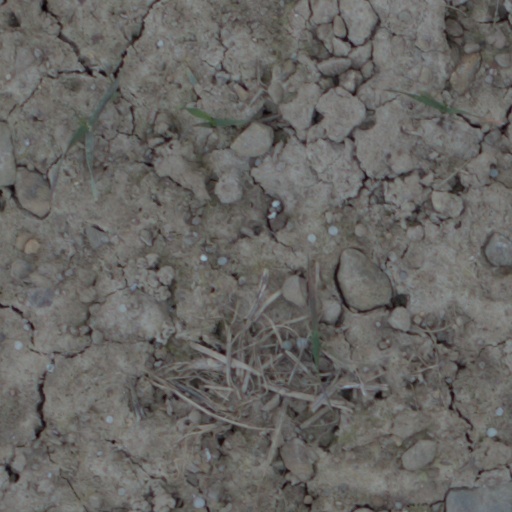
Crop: wheat